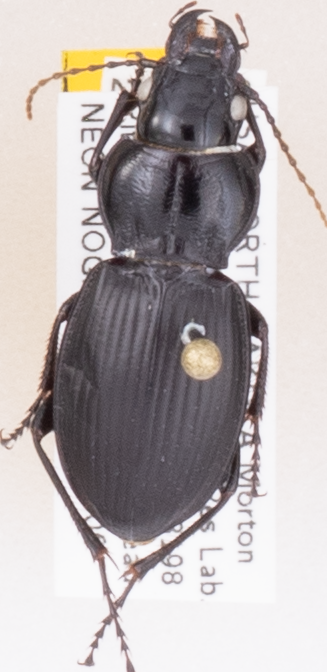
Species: Cyclotrachelus torvus
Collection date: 2019-08-06
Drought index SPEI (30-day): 0.362
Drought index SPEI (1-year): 1.13
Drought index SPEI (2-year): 1.082